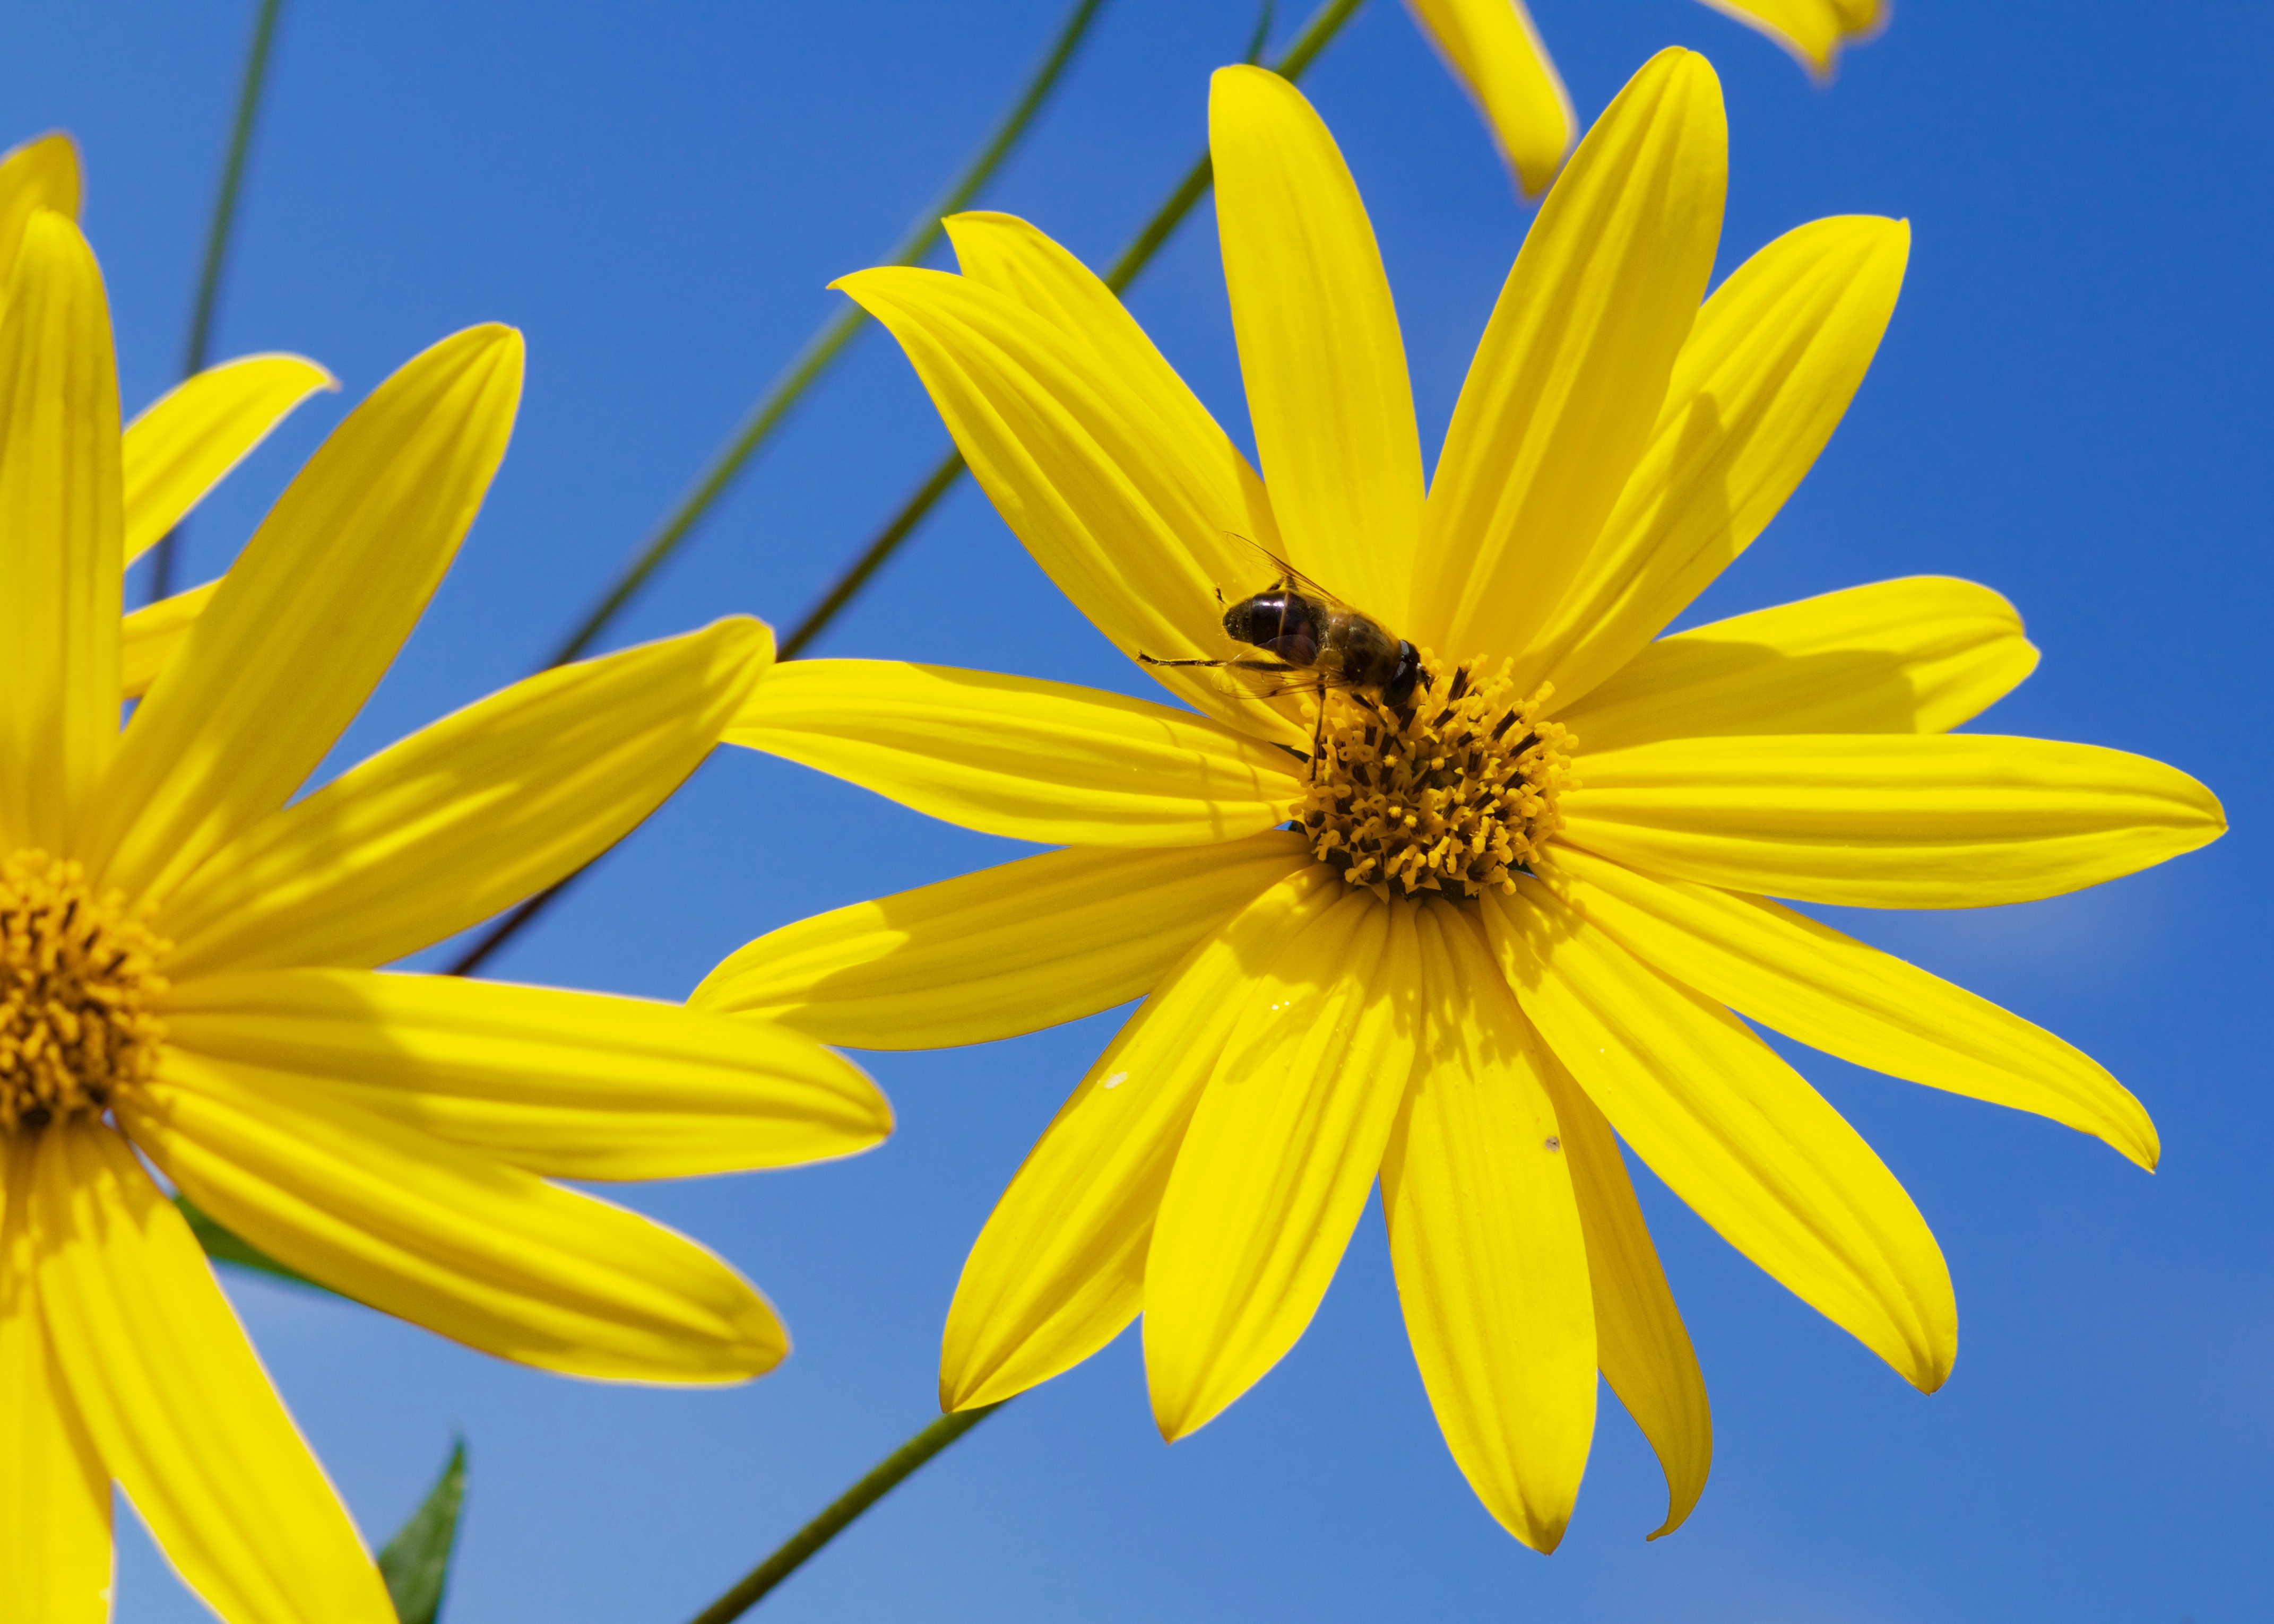
plant, meadow, flower, petal, herb, yellow, flora, wildflower, bee, nectar, macro photography, flowering plant, daisy family, geese flower, oxeye daisy, plant stem, land plant